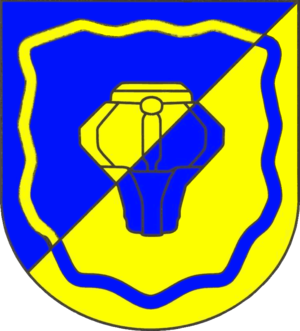
Tved (Sydslesvig)
Coat of arms of Tved (Sydslesvig)
Tved eller Twedt er en landsby og kommune beliggende cirka 11 km nordøst fo. Slesvig by ved Løjt Å i det sydlige Angel og kun få kilometer nord for Slien. Administrativt hører kommunen under Slesvig-Flensborg kreds i den tyske delstat Slesvig-Holsten. Den nuværende kommune blev dannet i august 1970 ved sammenlægning af Grumby og Boskov. Den samarbejder på administrativt plan med andre kommuner i omegnen i Sydangel kommunefælleskab. I kirkelig henseende hører Tved under Tolk Sogn. Sognet lå i Strukstrup Herred, da Slesvig var dansk indtil 1864.